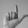
ASL letter: L